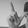
ASL letter: L